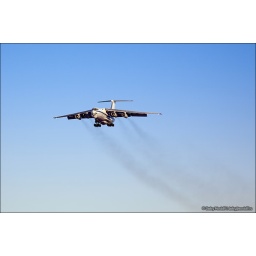
Jet airplane landing in bright sky